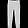
Label: Trouser